Natural regional park of Serre

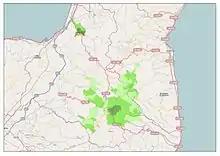
Serre park map

The Natural Regional Park of Serre is a protected natural area of Calabria, Italy, created in 2004.